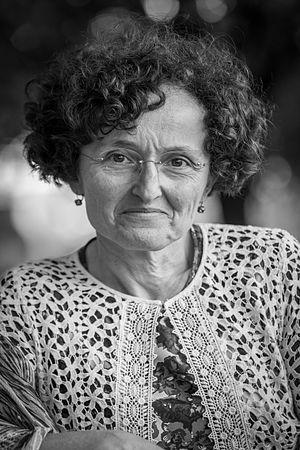
Marie-Hélène Lafon, née le 1ᵉʳ octobre 1962 à Aurillac, est une professeure agrégée et écrivaine française.
L'Auvergne est une région culturelle et historique de France située au cœur du Massif central.